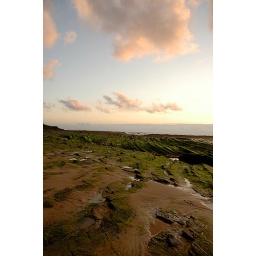
Low tide at the south part of the beach. The absence of water leaves the rock exposed in layers and small puddles